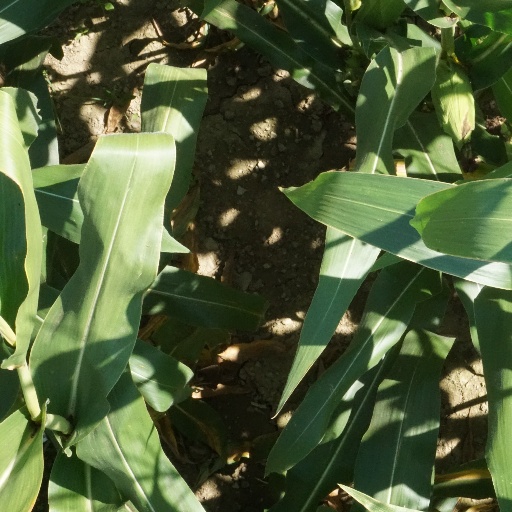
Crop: maize; corn